Giovanni Gentile

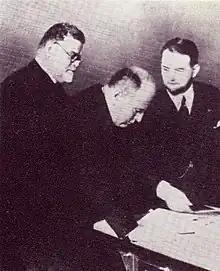
Giovanni Gentile and Benito Mussolini examining the first volumes of the Enciclopedia Italiana

Giovanni Gentile was described by Mussolini, and by himself, as "the philosopher of Fascism"; he was the ghostwriter of the first part of the essay ""The Doctrine of Fascism"" (1932), attributed to Mussolini. It was first published in 1932, in the "Italian Encyclopedia", wherein he described the traits characteristic of Italian Fascism at the time: compulsory state corporatism, Philosopher Kings, the abolition of the parliamentary system, and autarky. He also wrote the "Manifesto of the Fascist Intellectuals" which was signed by a number of writers and intellectuals, including Luigi Pirandello, Gabriele D'Annunzio, Filippo Tommaso Marinetti and Giuseppe Ungaretti.